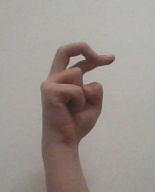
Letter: zay